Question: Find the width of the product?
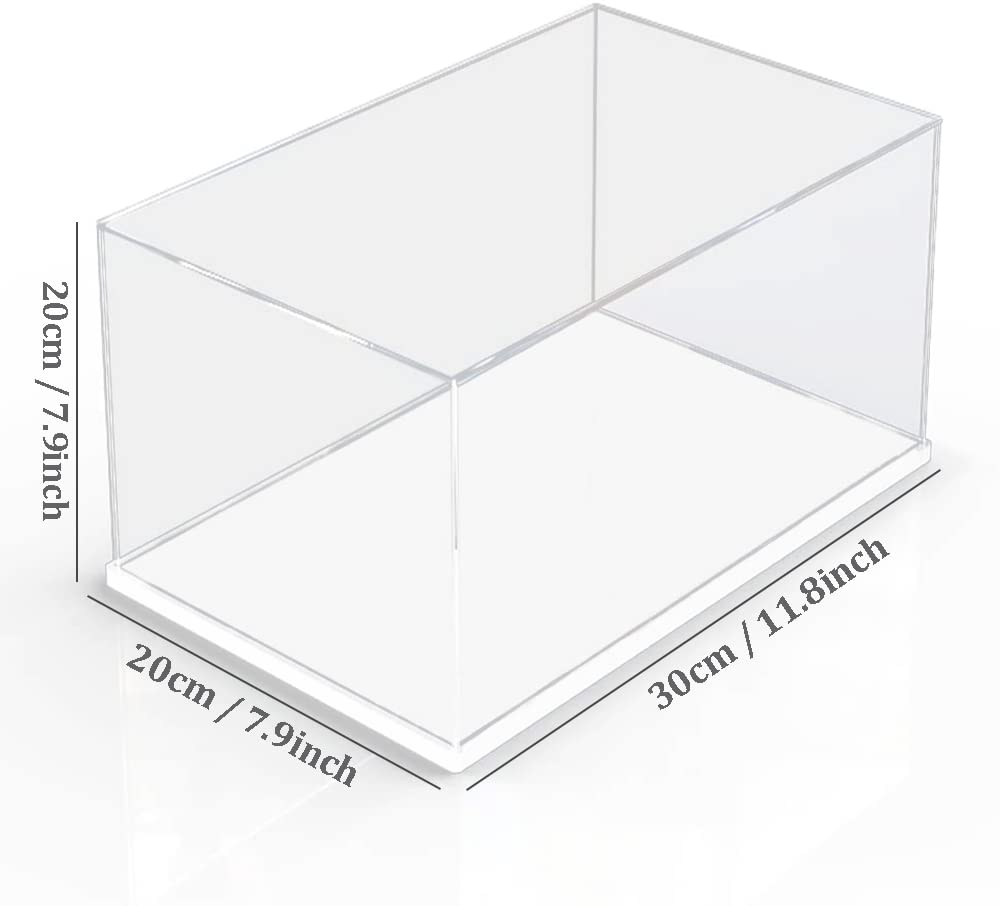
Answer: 20.0 centimetre